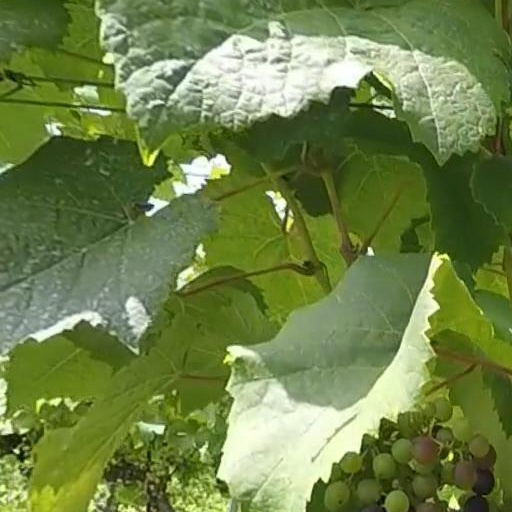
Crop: grape